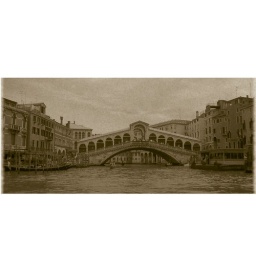
The bridge just looks better in black in white